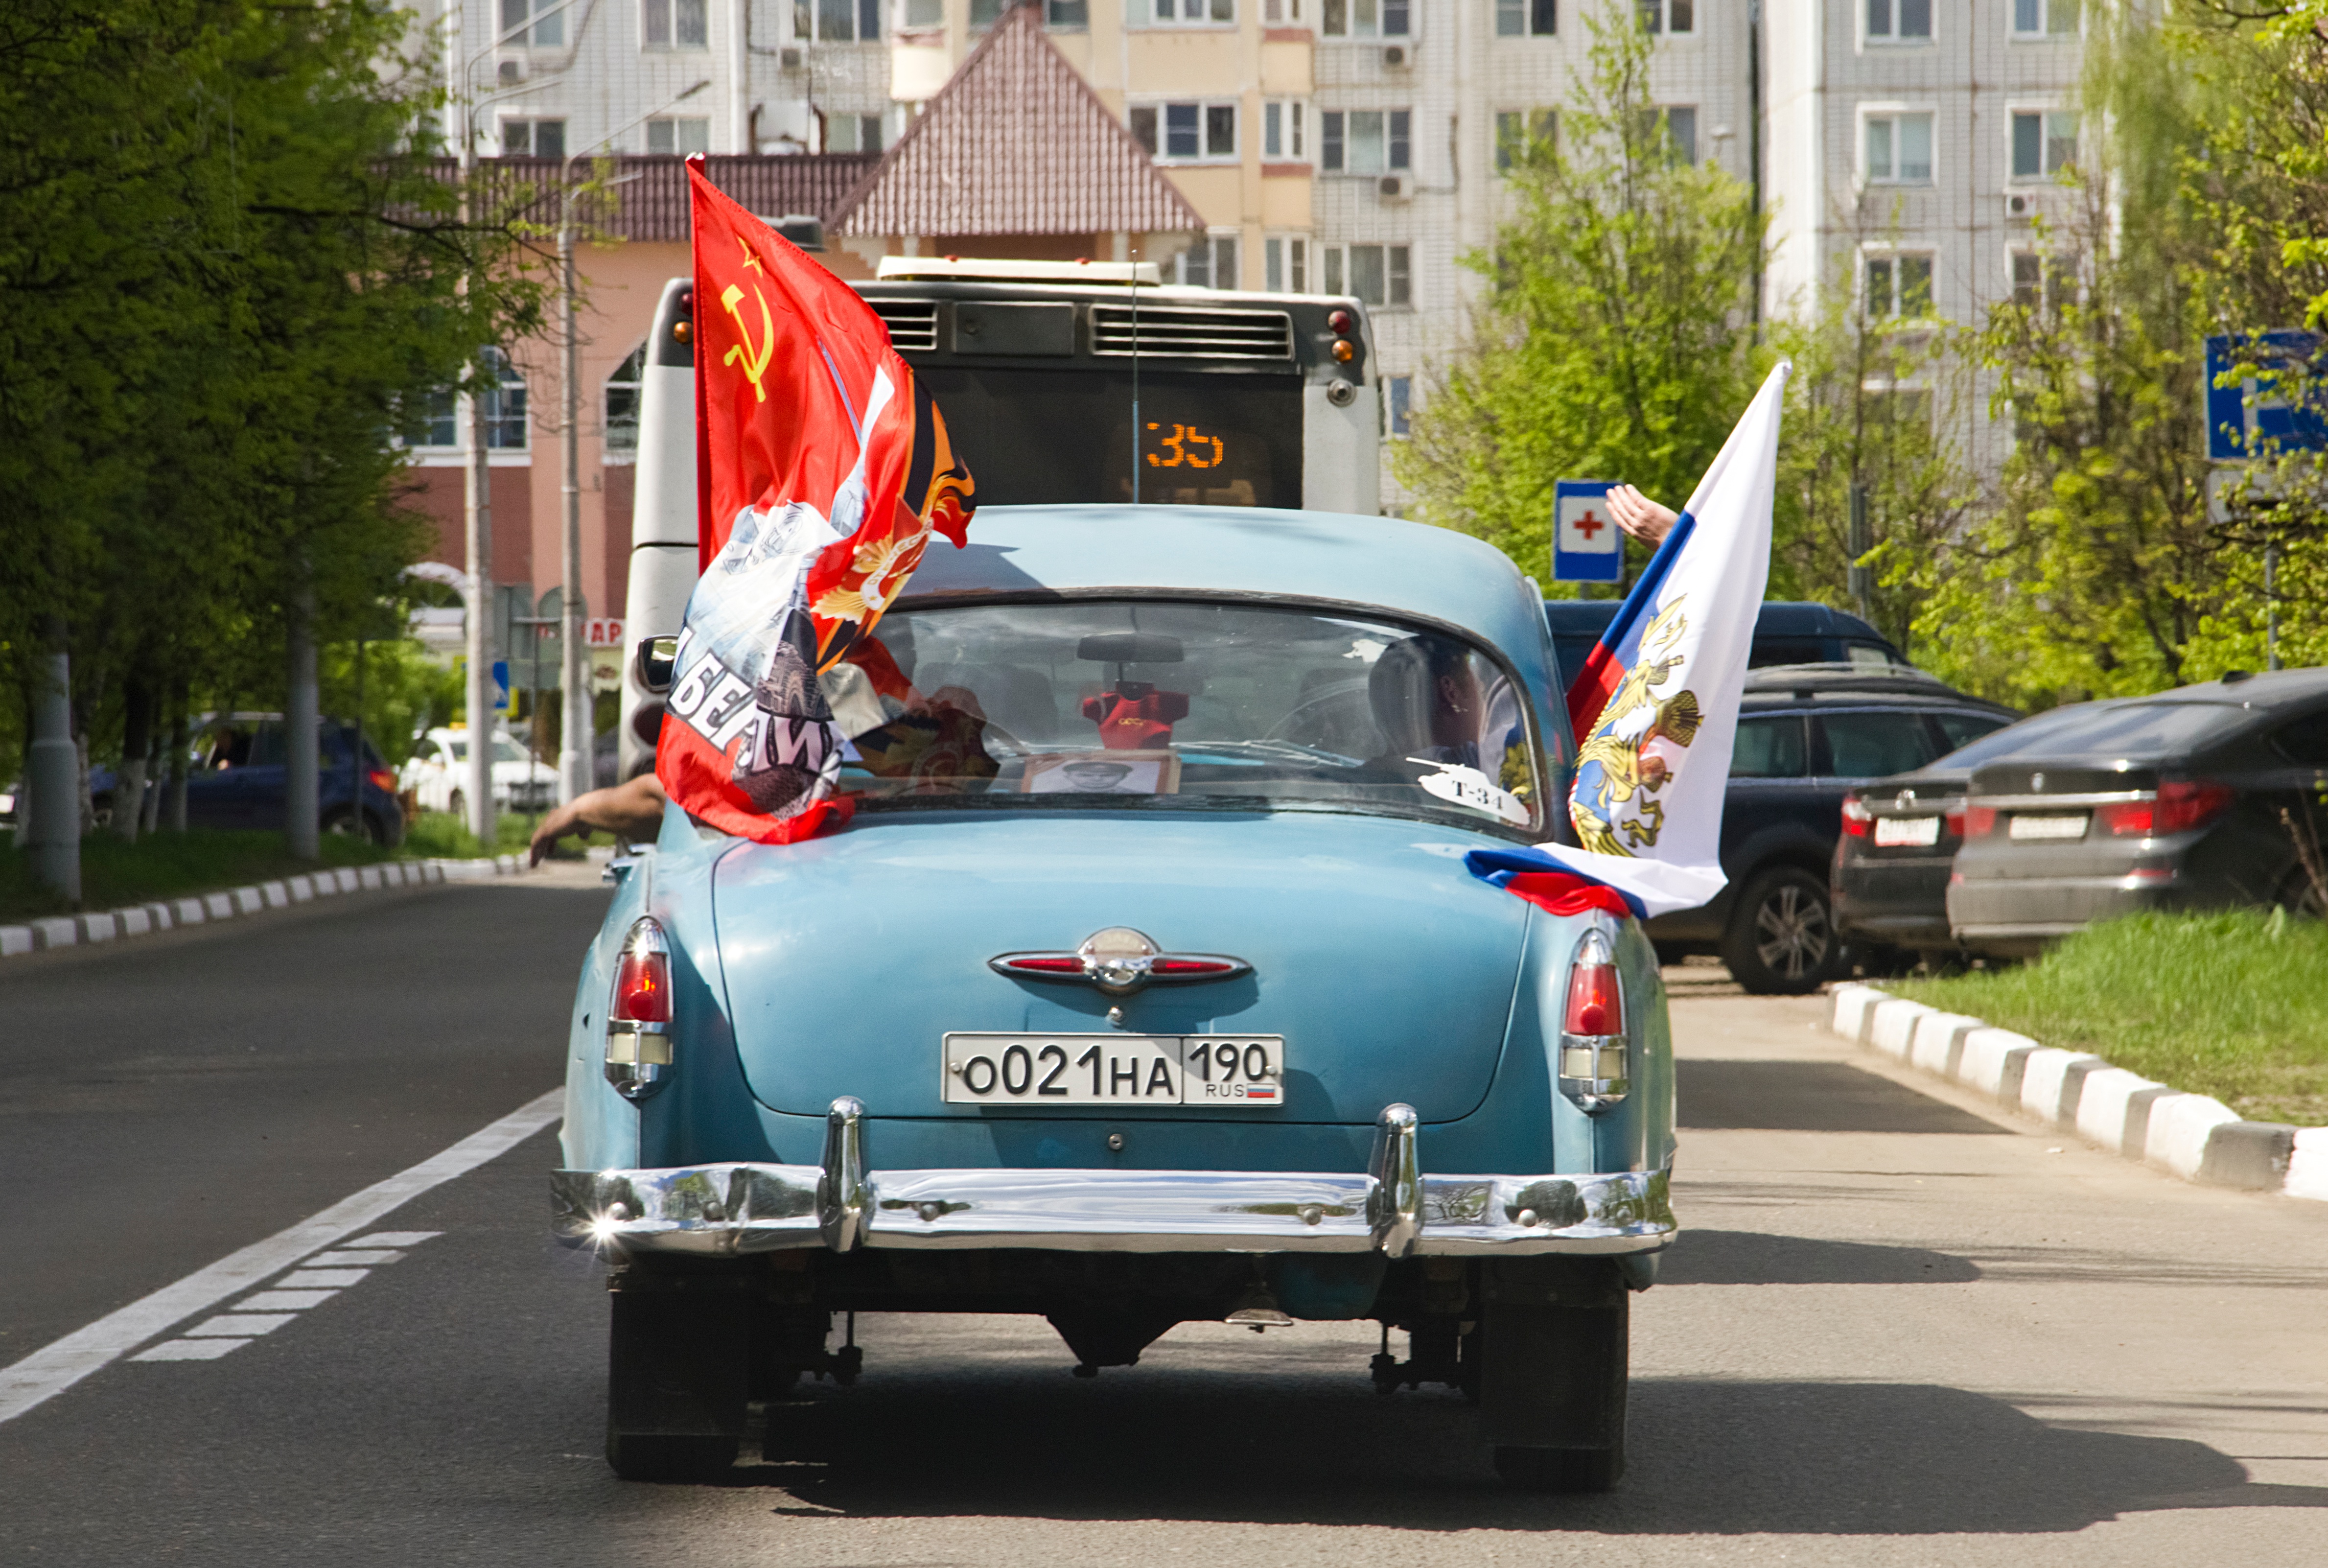
car, vehicle, sports car, motor vehicle, vintage car, sedan, classic, antique car, land vehicle, automobile make, luxury vehicle, mid size car